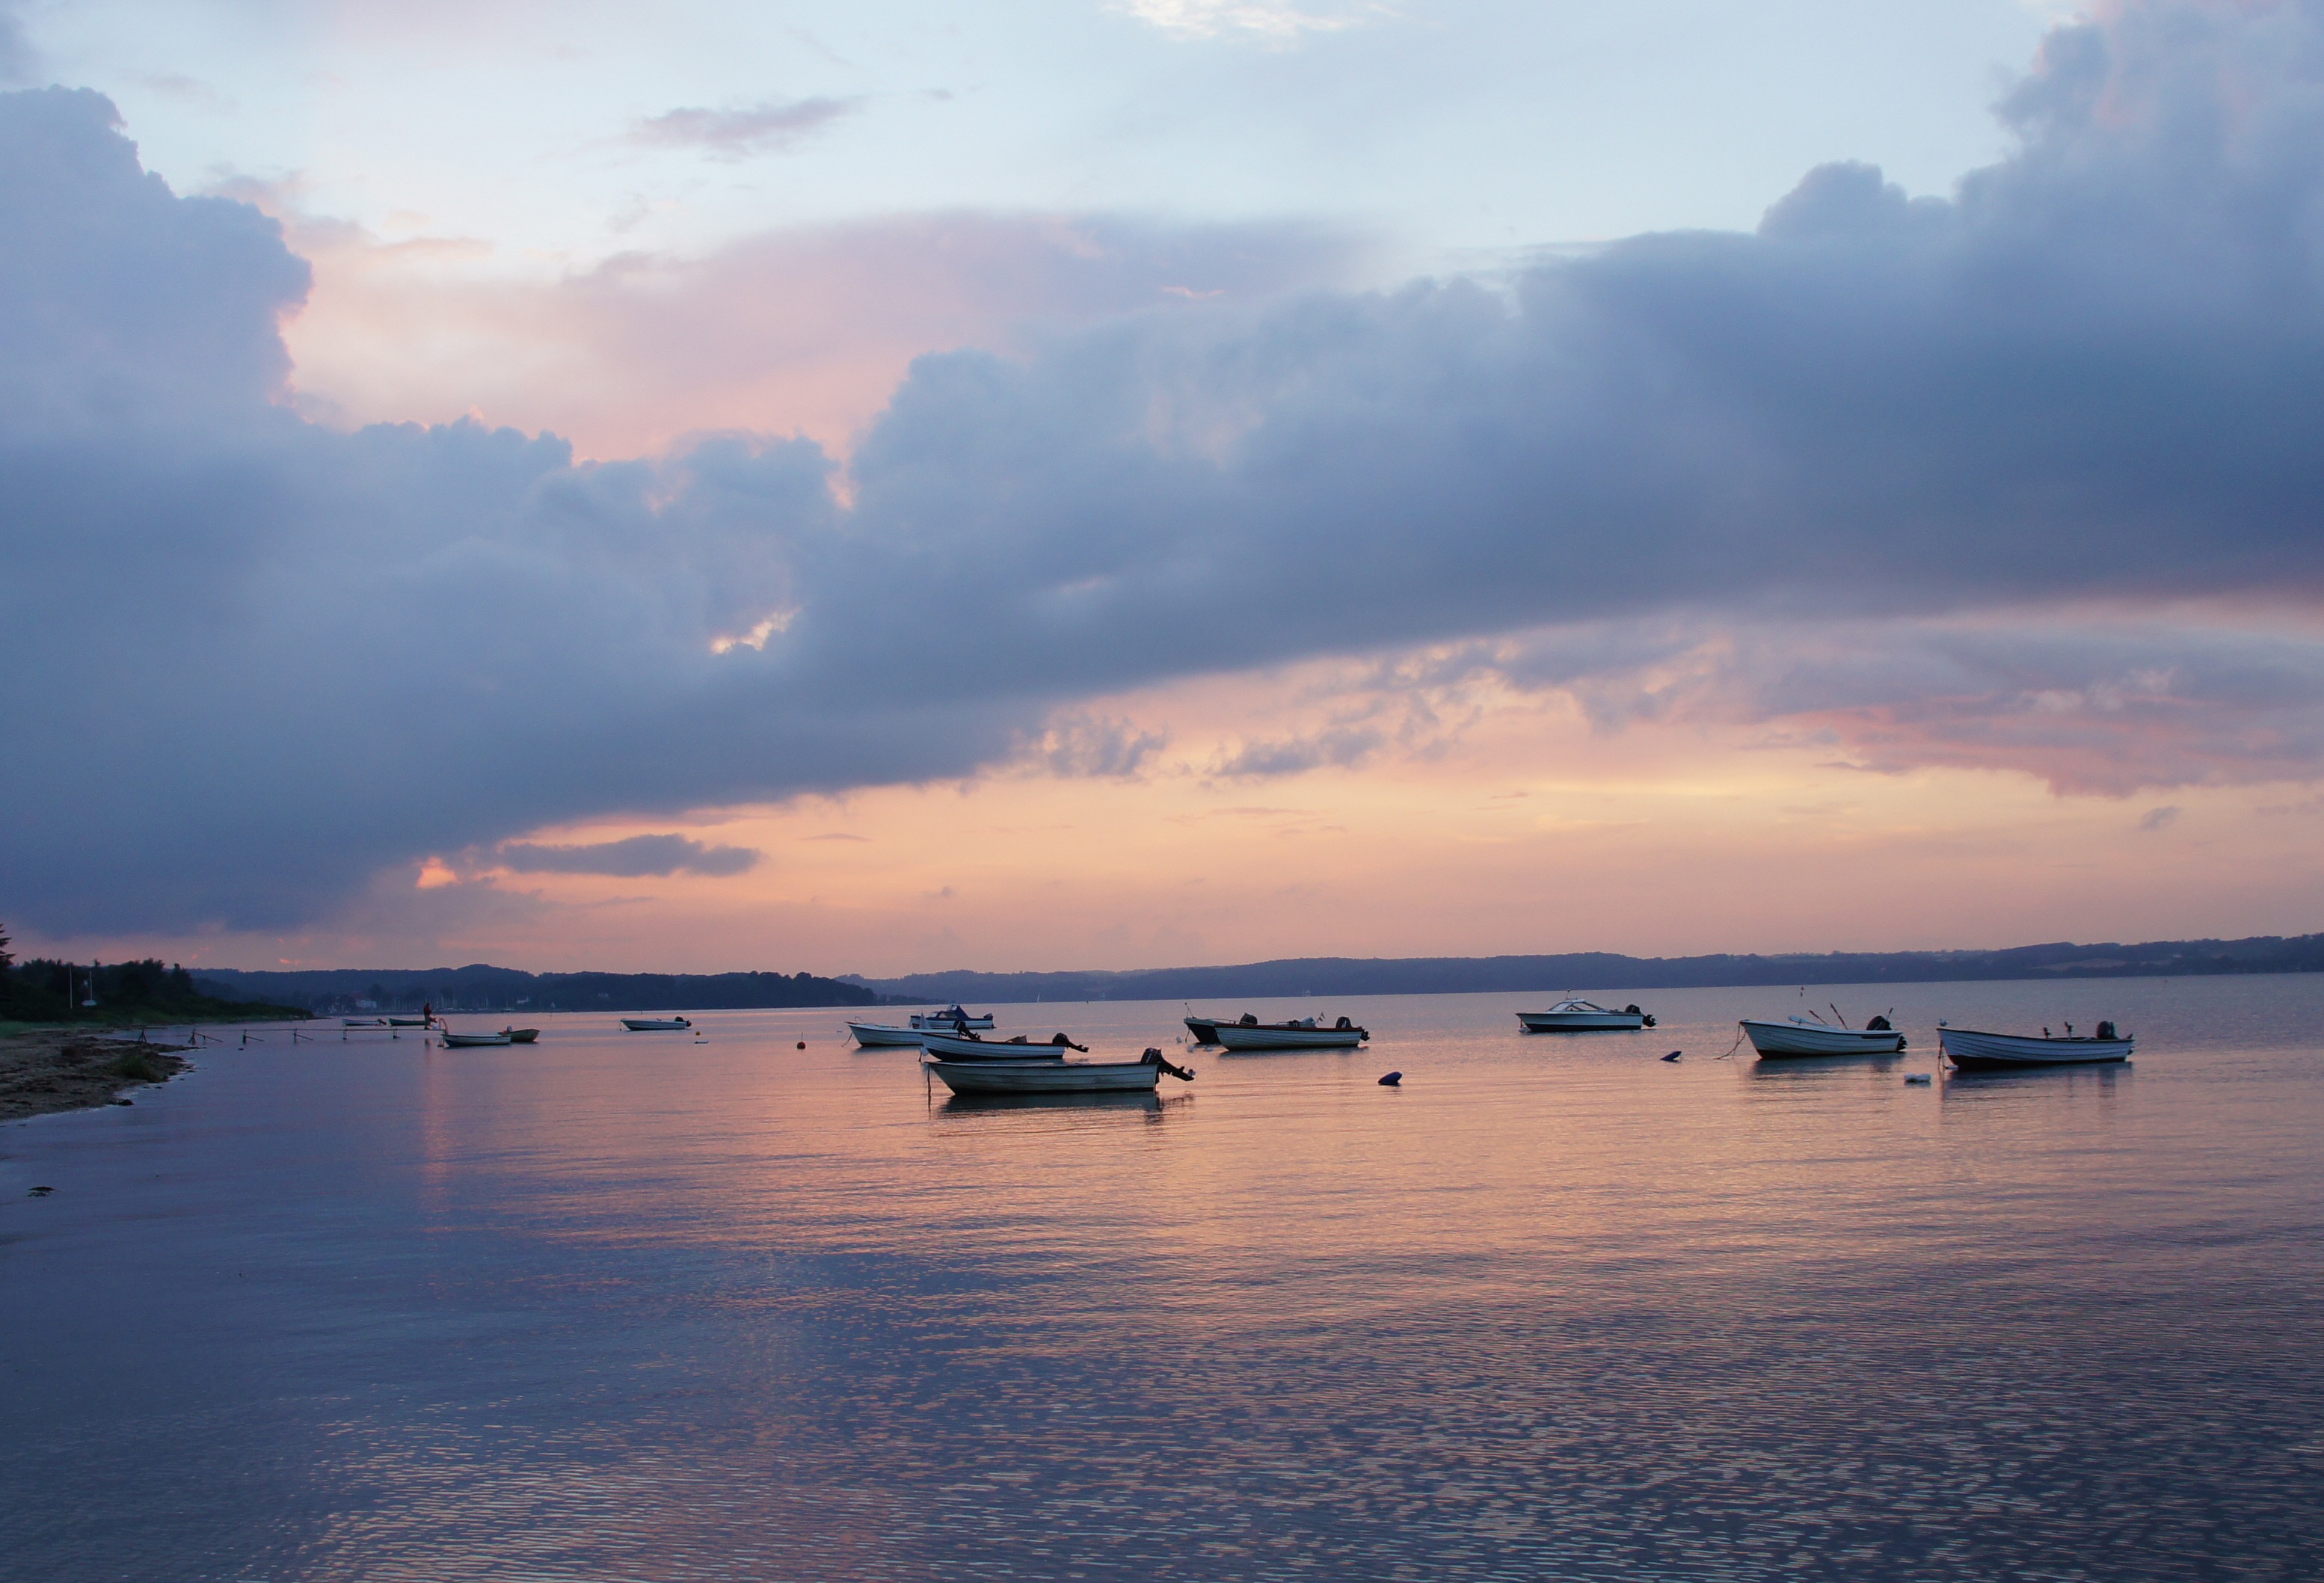
landscape, sea, coast, water, nature, ocean, horizon, cloud, sky, sunrise, sunset, sunlight, morning, shore, wave, lake, dawn, summer, dusk, boot, evening, reflection, vehicle, relax, scenic, bay, blue, rest, body of water, clouds, bank, relaxation, holidays, wide, loch, silent, waters, abendstimmung, recovery, meteorological phenomenon, atmospheric phenomenon